Donald Cameron (architect)

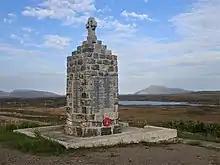
Clachan-ath-Luib War Memorial, North Uist

After being articled to Brand & Lithgow, Cameron later joined the offices of Thomas Lennox Watson and Thomas Baird. He was also part of the architectural department of shipbuilders Alexander Stephen and Sons in Linthouse.